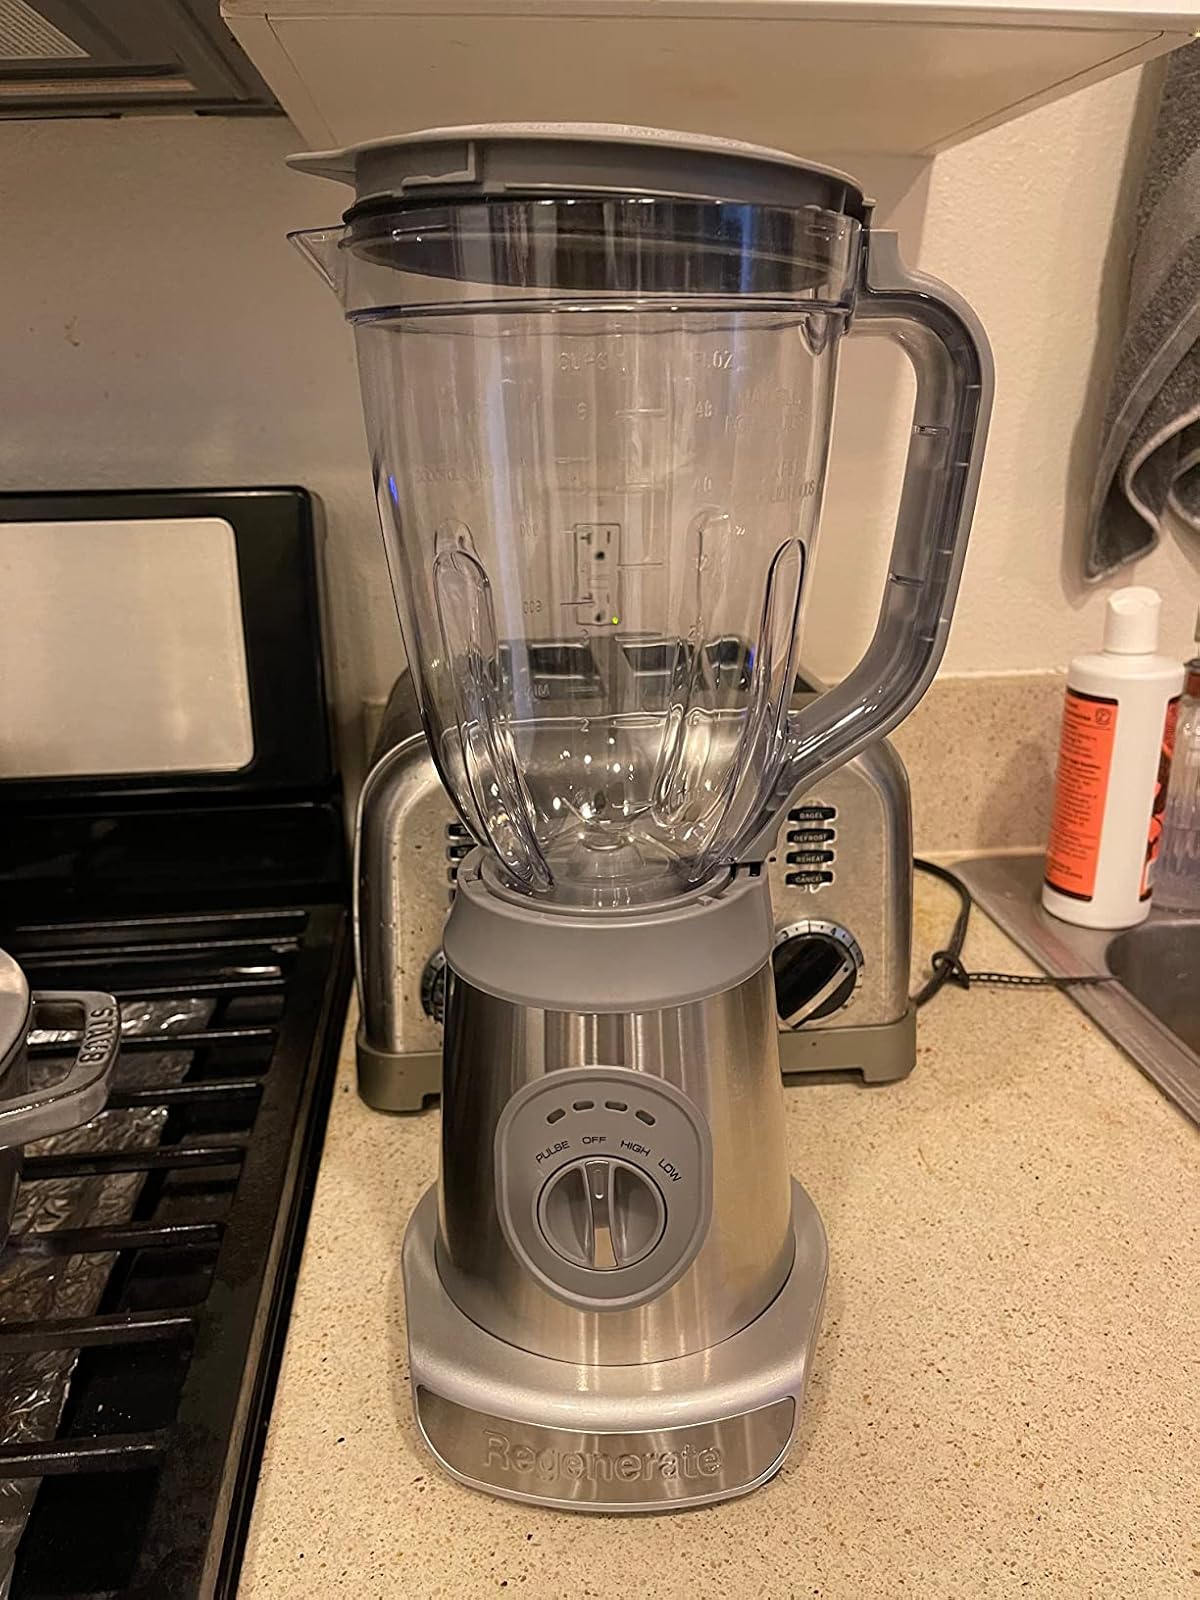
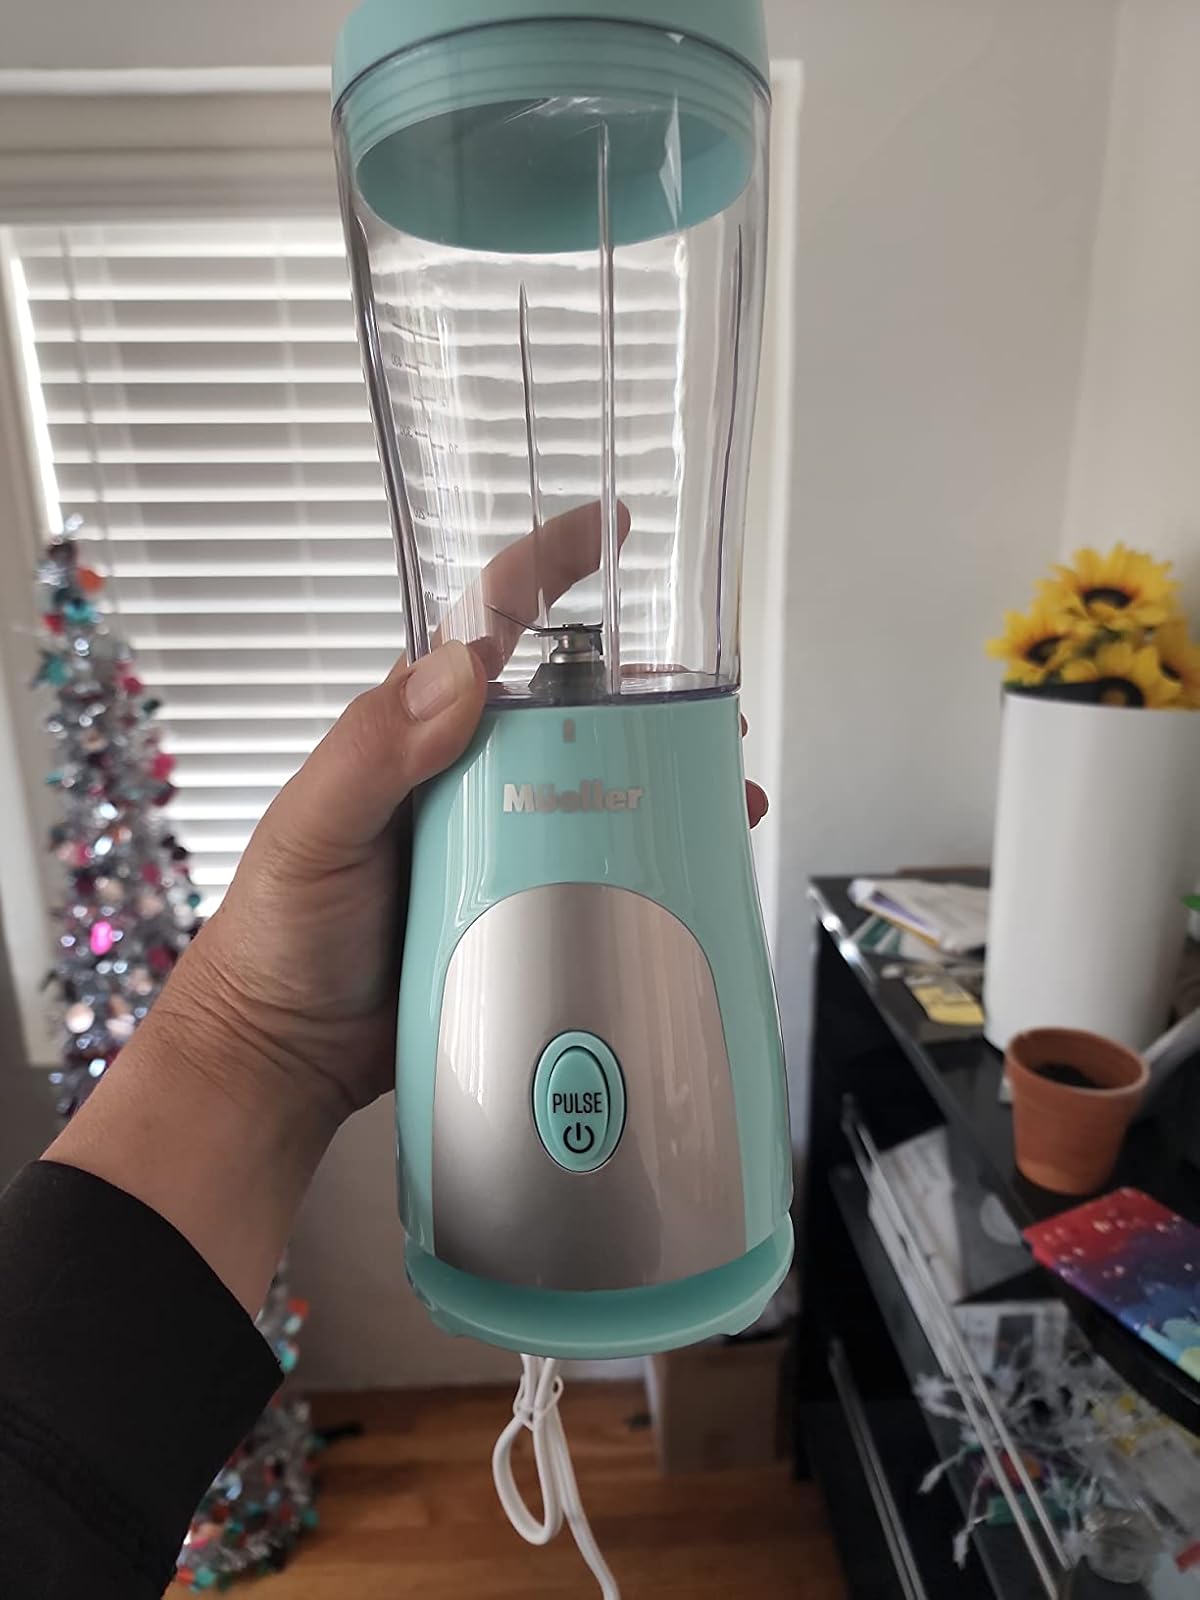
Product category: items_blender
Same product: no